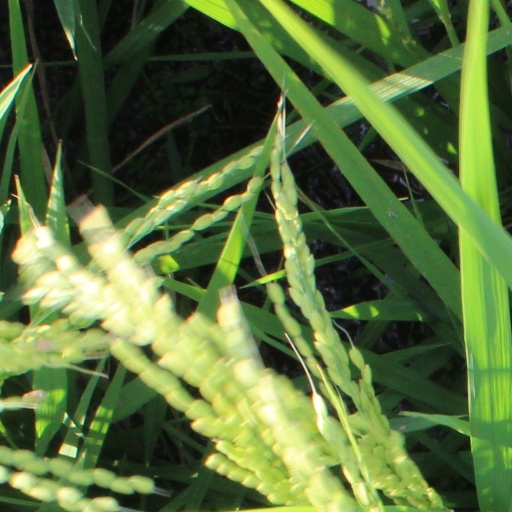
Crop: rice